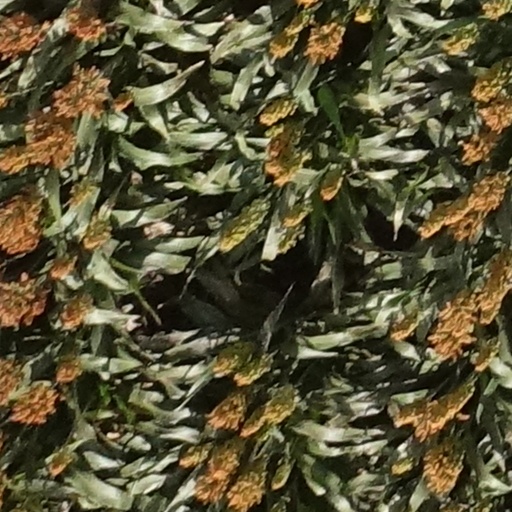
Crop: sorghum